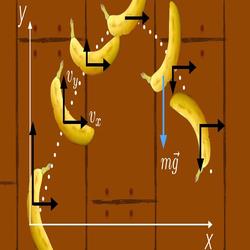
Label: Banana